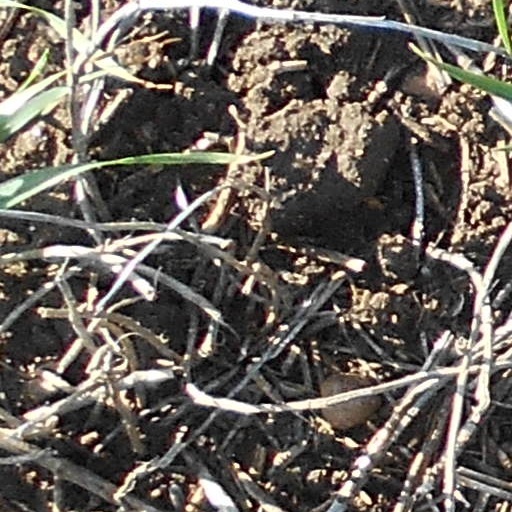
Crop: wheat